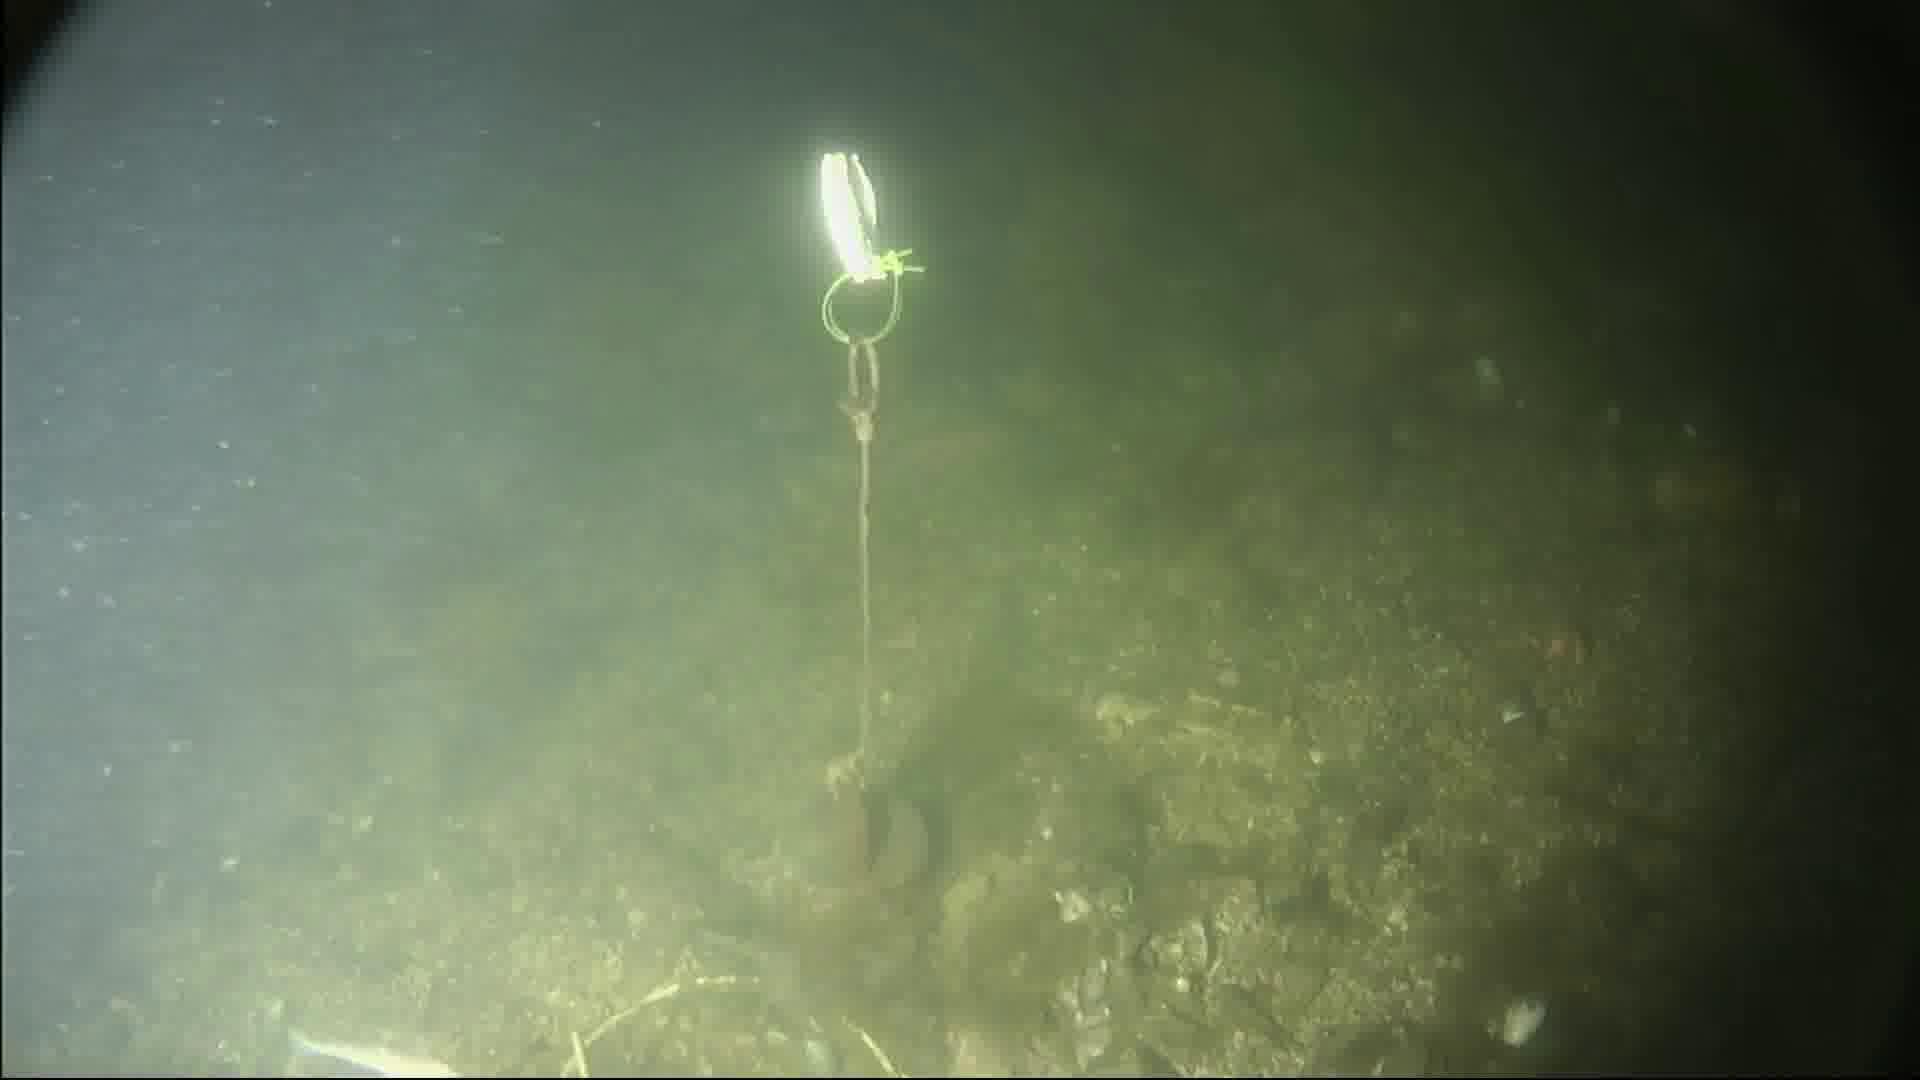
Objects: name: small_fish